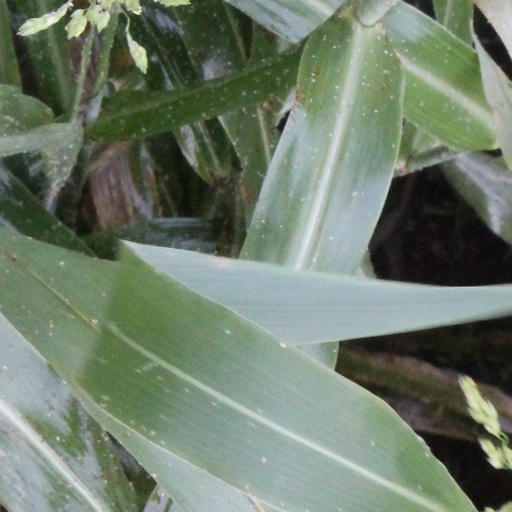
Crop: sorghum